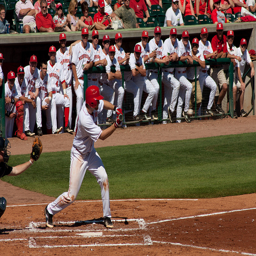
A batter swinging as his team watches in the background.
A baseball player swinging his bat while his team looks on.
Members of a baseball team watch one of their men at bat on a baseball field.
A baseball player taking a swing at a ball
A batter took a swing at a baseball game.